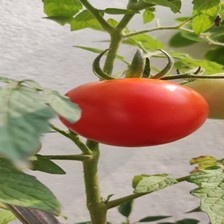
Label: tomato